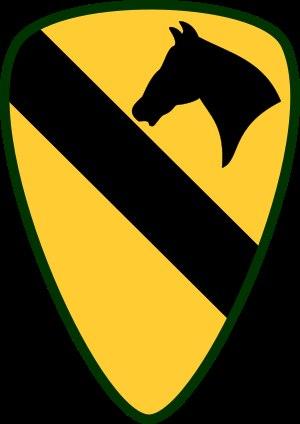
La 1ʳᵉ division de cavalerie américaine est une division blindée appartenant à l’US Army.